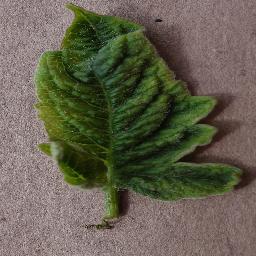
Label: Tomato___Tomato_Yellow_Leaf_Curl_Virus